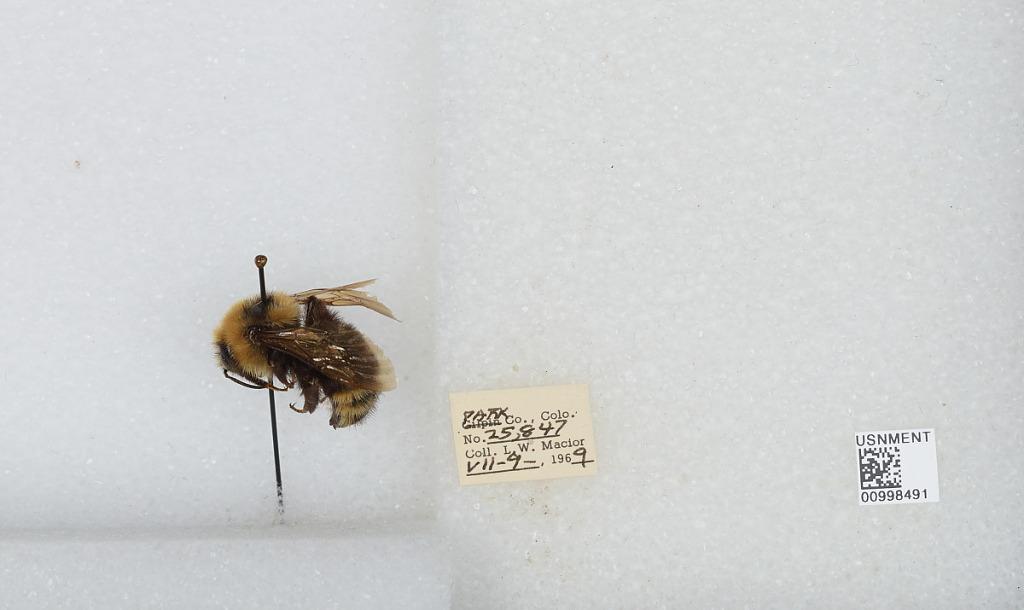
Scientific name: Bombus (Psithyrus) insularis (Smith)
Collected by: L. Macior
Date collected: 1969-7-9
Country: United States
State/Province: Colorado
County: Park
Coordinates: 40.3533, -106.919